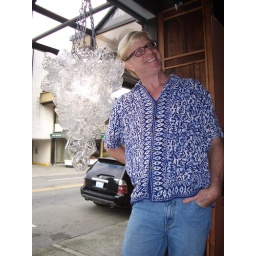
Russ and his recycled glass art chandelier (Who Spiked the Punch) in the window of matter!